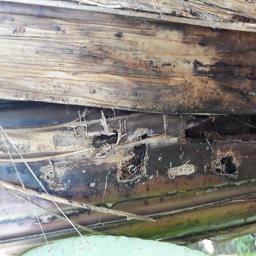
Label: PSEUDOSTEM WEEVIL